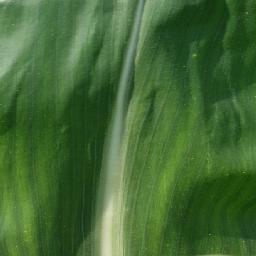
Label: Corn_(Maize)___Healthy